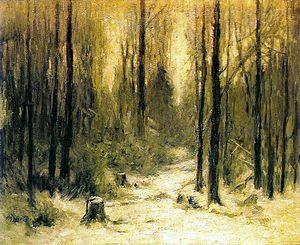
Les Bois-Francs sont une région naturelle et historique du Québec.
Alain Lacoursière est un policier canadien qui s'est spécialisé dans les crimes liés à l'art au Canada. Il est surnommé le Columbo de l'art, car il utilise des méthodes inhabituelles pour résoudre certaines affaires criminelles, dont le recours aux médias. Son insubordination régulière et son intérêt affirmé pour l'art, tous deux peu communs parmi les policiers, lui ont valu d'être régulièrement traité en paria par ses collègues, même s'il a connu un succès notable dans ses enquêtes. Il a pris sa retraite de la police en 2010 et continue à s'intéresser aux œuvres d'art.